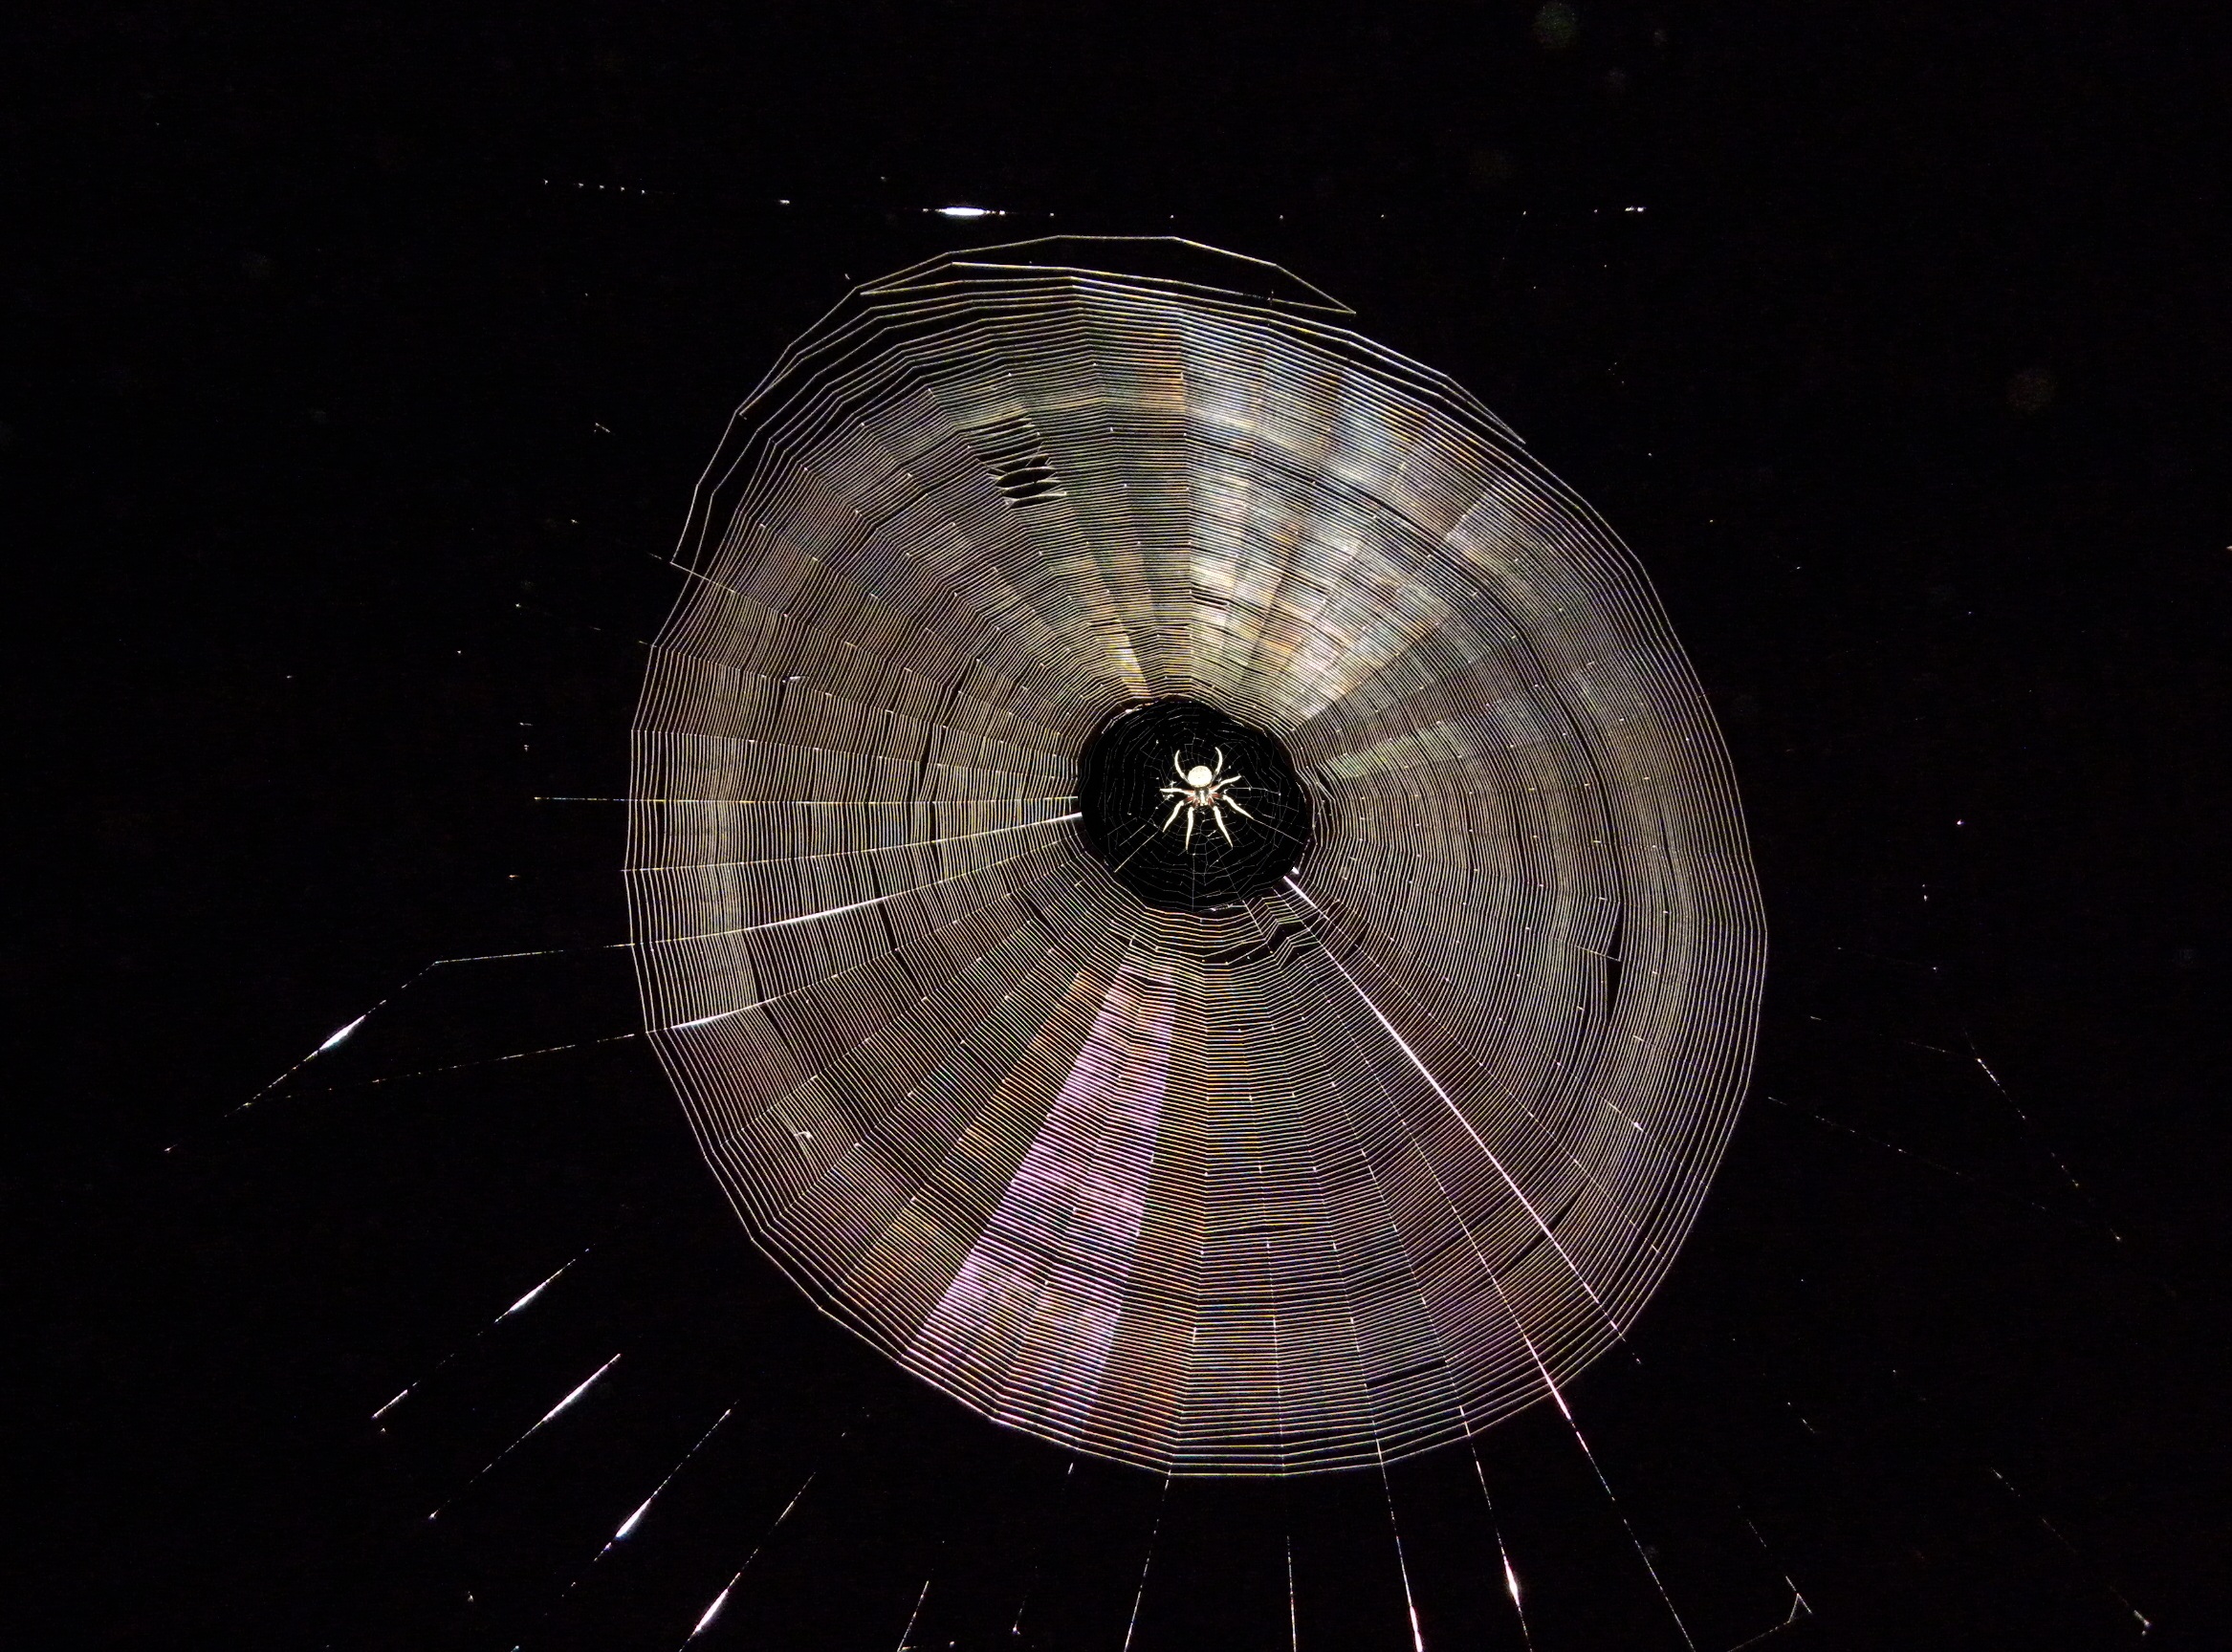
nature, night, dark, evening, space, circle, outer space, astronomy, spiders, webs, arachnids, spider webs, cobwebs, astronomical object, atmosphere of earth, traps, spiderwebs